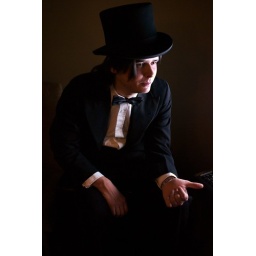
Kevin was illuminated blue by the light of the TV to his right- changing the white balance completely changed the mood of this.